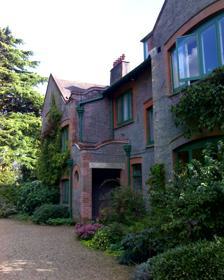
Building: Shaw's Corner
Country: United Kingdom
Year built: 1902
Writer's house museum in Ayot St Lawrence, Hertfordshire, England Shaw's Corner The front of Shaw's Corner. Location Ayot St Lawrence , near Welwyn Garden City , Hertfordshire , England, UK Built Early 20th century Architect Smee, Mence & Houchin Architectural style(s) Arts and Crafts movement Governing body National Trust Listed Building – Grade II* Official name Shaw's Corner Designated 24 January 1967 Reference no. 1348110 Shaw's Corner was the primary residence of the renowned Irish playwright George Bernard Shaw ; it is now a National Trust property open to the public as a writer's house museum . Inside the house, the rooms remain much as Shaw left them, and the garden and Shaw's writing hut can also be visited. The house is an Edwardian Arts and Crafts -influenced structure situated in the small village of Ayot St Lawrence , in Hertfordshire , England. It is 6 miles from Welwyn Garden City and 5 miles from Harpenden . Built as the new rectory for the village during 1902, the house was the home of playwright George Bernard Shaw from 1906 until his death in 1950. It was designed by a local firm of architects, Smee, Mence & Houchin, and local materials were used in its construction. The Church of England decided that the house was too large for the size of the parish, and let it instead. Shaw and his wife Charlotte Payne-Townshend relocated in 1906, and eventually bought the house and its land in 1920, paying £6,220. At the same time the garden was extended and Shaw bought land from his friend Apsley Cherry-Garrard , bringing the total to 1.4 hectares (3.5 acres). Shaw is known to have written many of his major works in a secluded, home-built revolving hut located at the bottom of his garden. The tiny structure of only 64 square feet (5.9 m 2 ), was built on a central steel-pole frame with a circular track so that it could be rotated on its axis to follow the arc of the Sun's light during the day. Shaw dubbed the hut "London", so that unwanted visitors could be told he was away "visiting the capital ". After Shaw's and his wife's deaths, their ashes were taken to Shaw's Corner, mixed and then scattered along footpaths and around the statue of Saint Joan in their garden. In 1967 the house was designated a Grade II* listed building . Gallery Shaw's Corner from the garden Shaw's writing hut Shaw's study Another view of Shaw's study Garden References